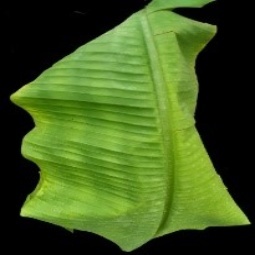
Label: Calcium